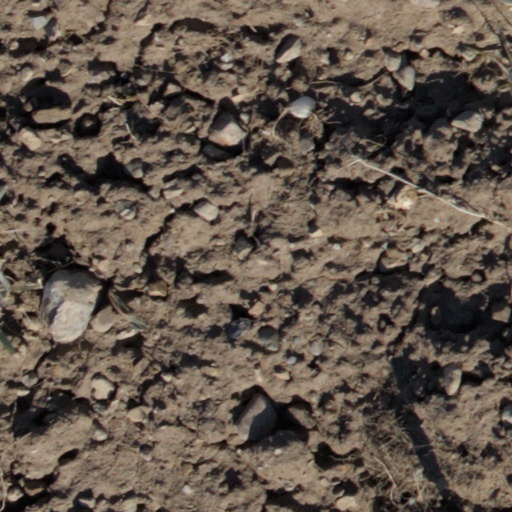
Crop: wheat